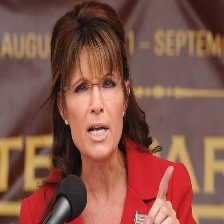
Species: LOONEY BIRDS
Scientific name: LUNATICUS AMERICONIS